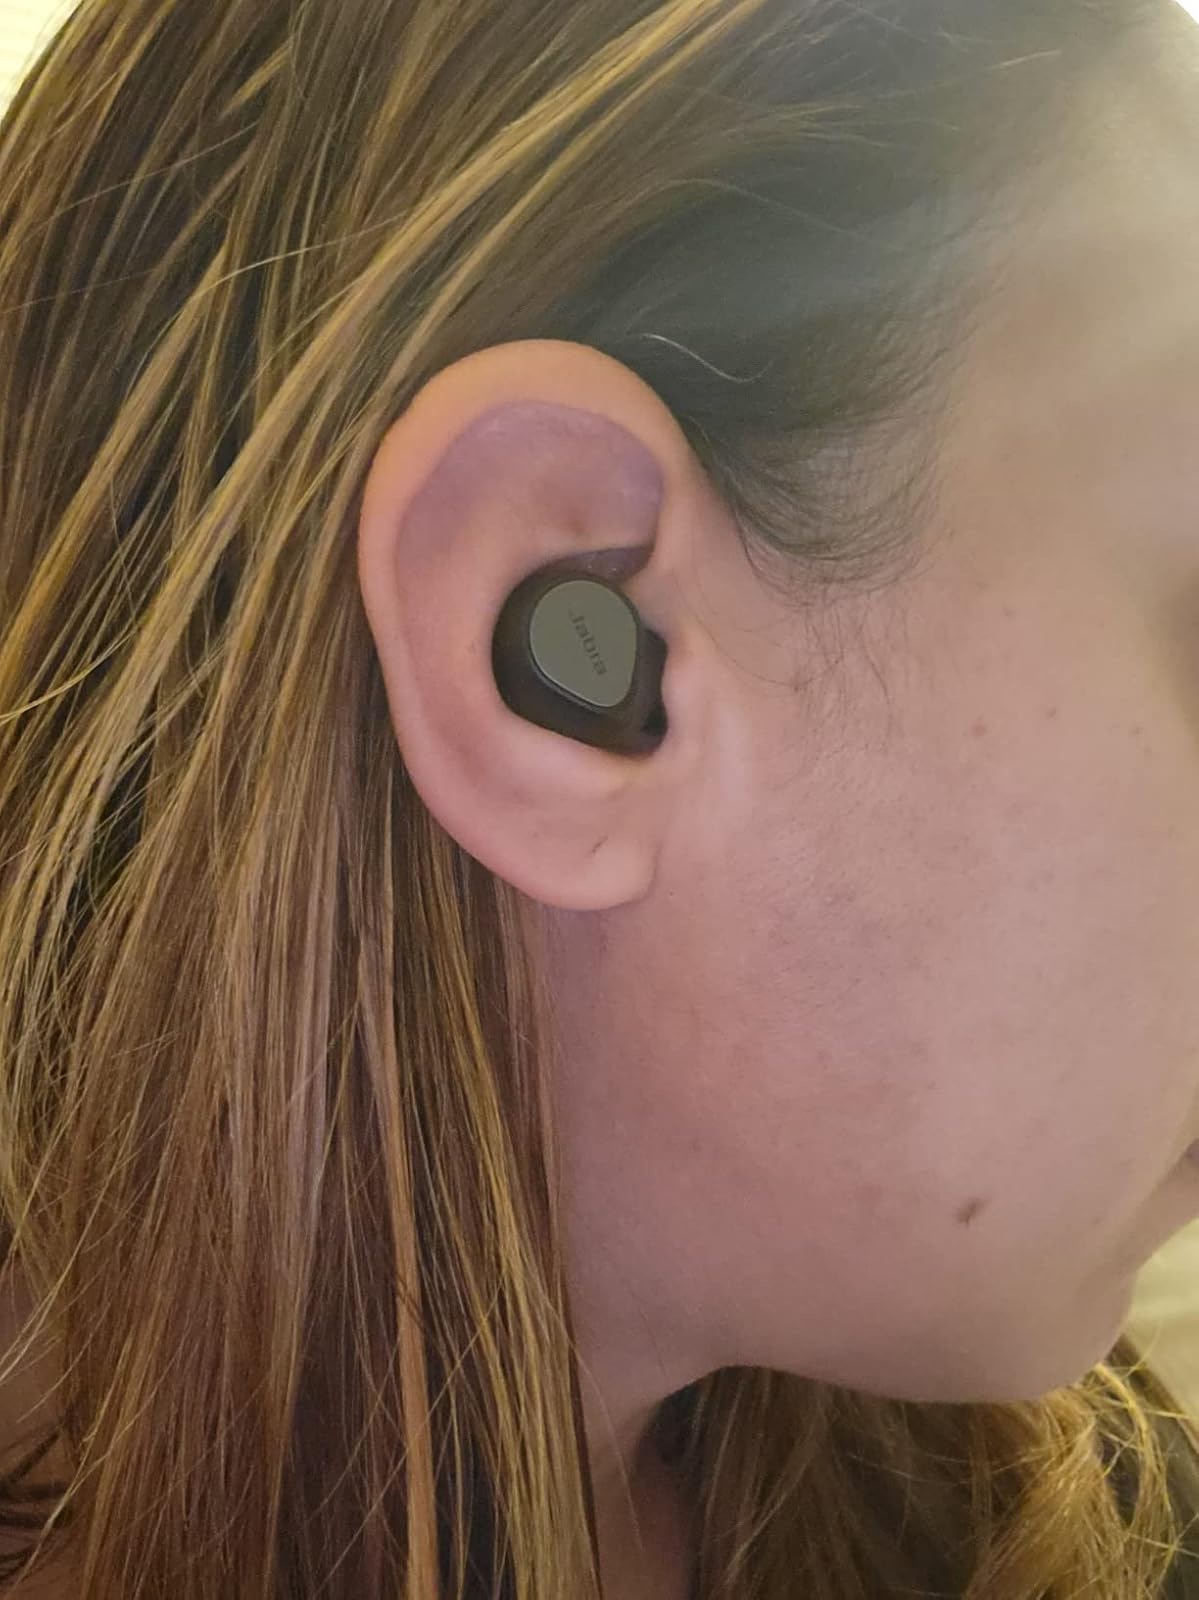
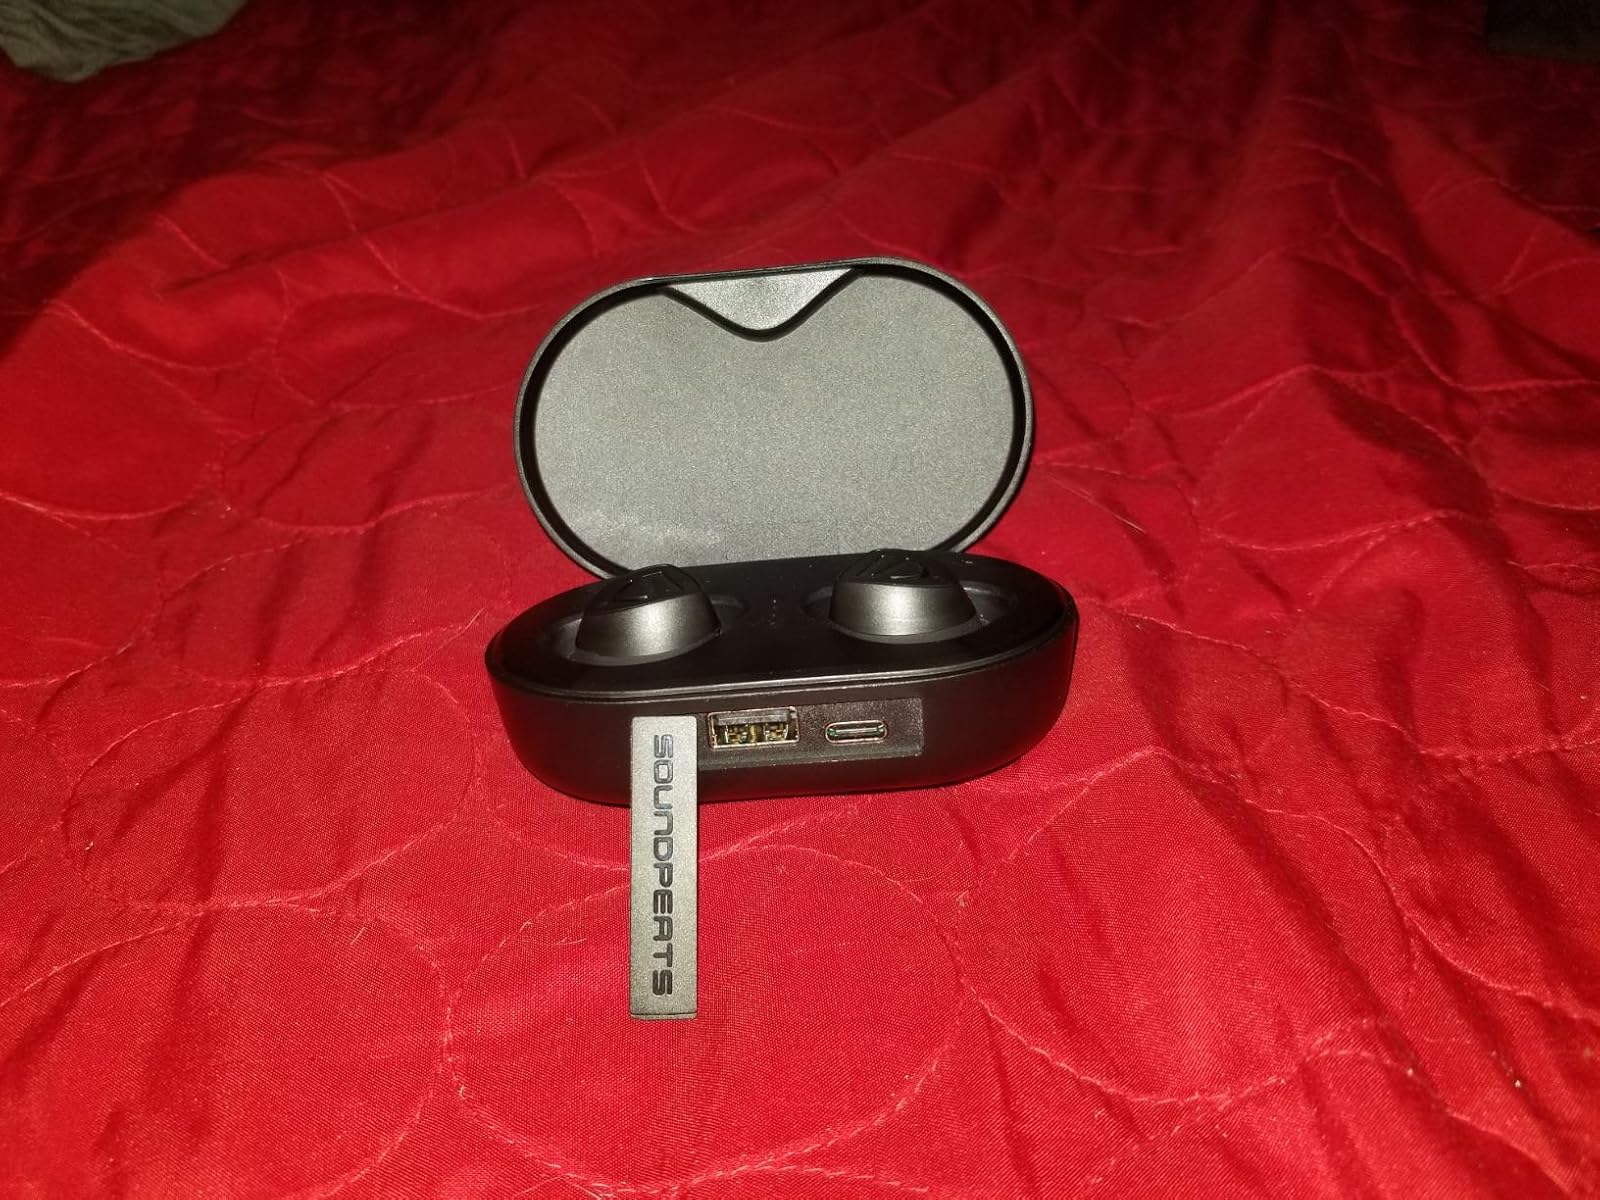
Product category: earbuds
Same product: no